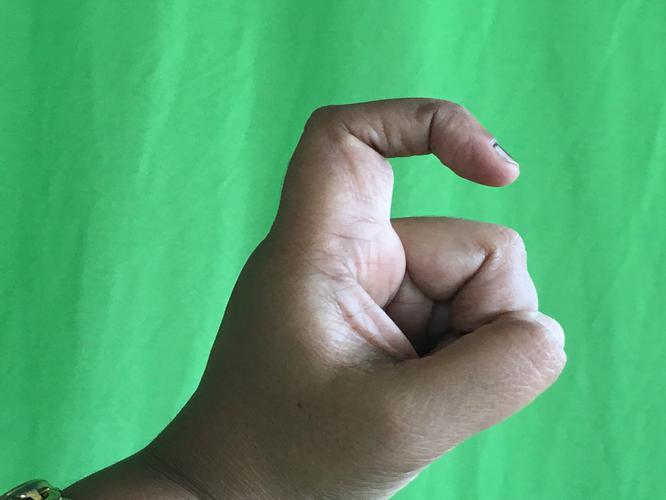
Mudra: Tamarachudam
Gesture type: single_hand